M. David Merrill

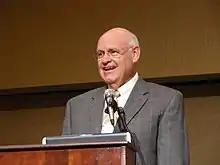
M. David Merrill in 2009

M. David Merrill (Marriner David Merrill) is an American education researcher specializing in instructional design and technology.